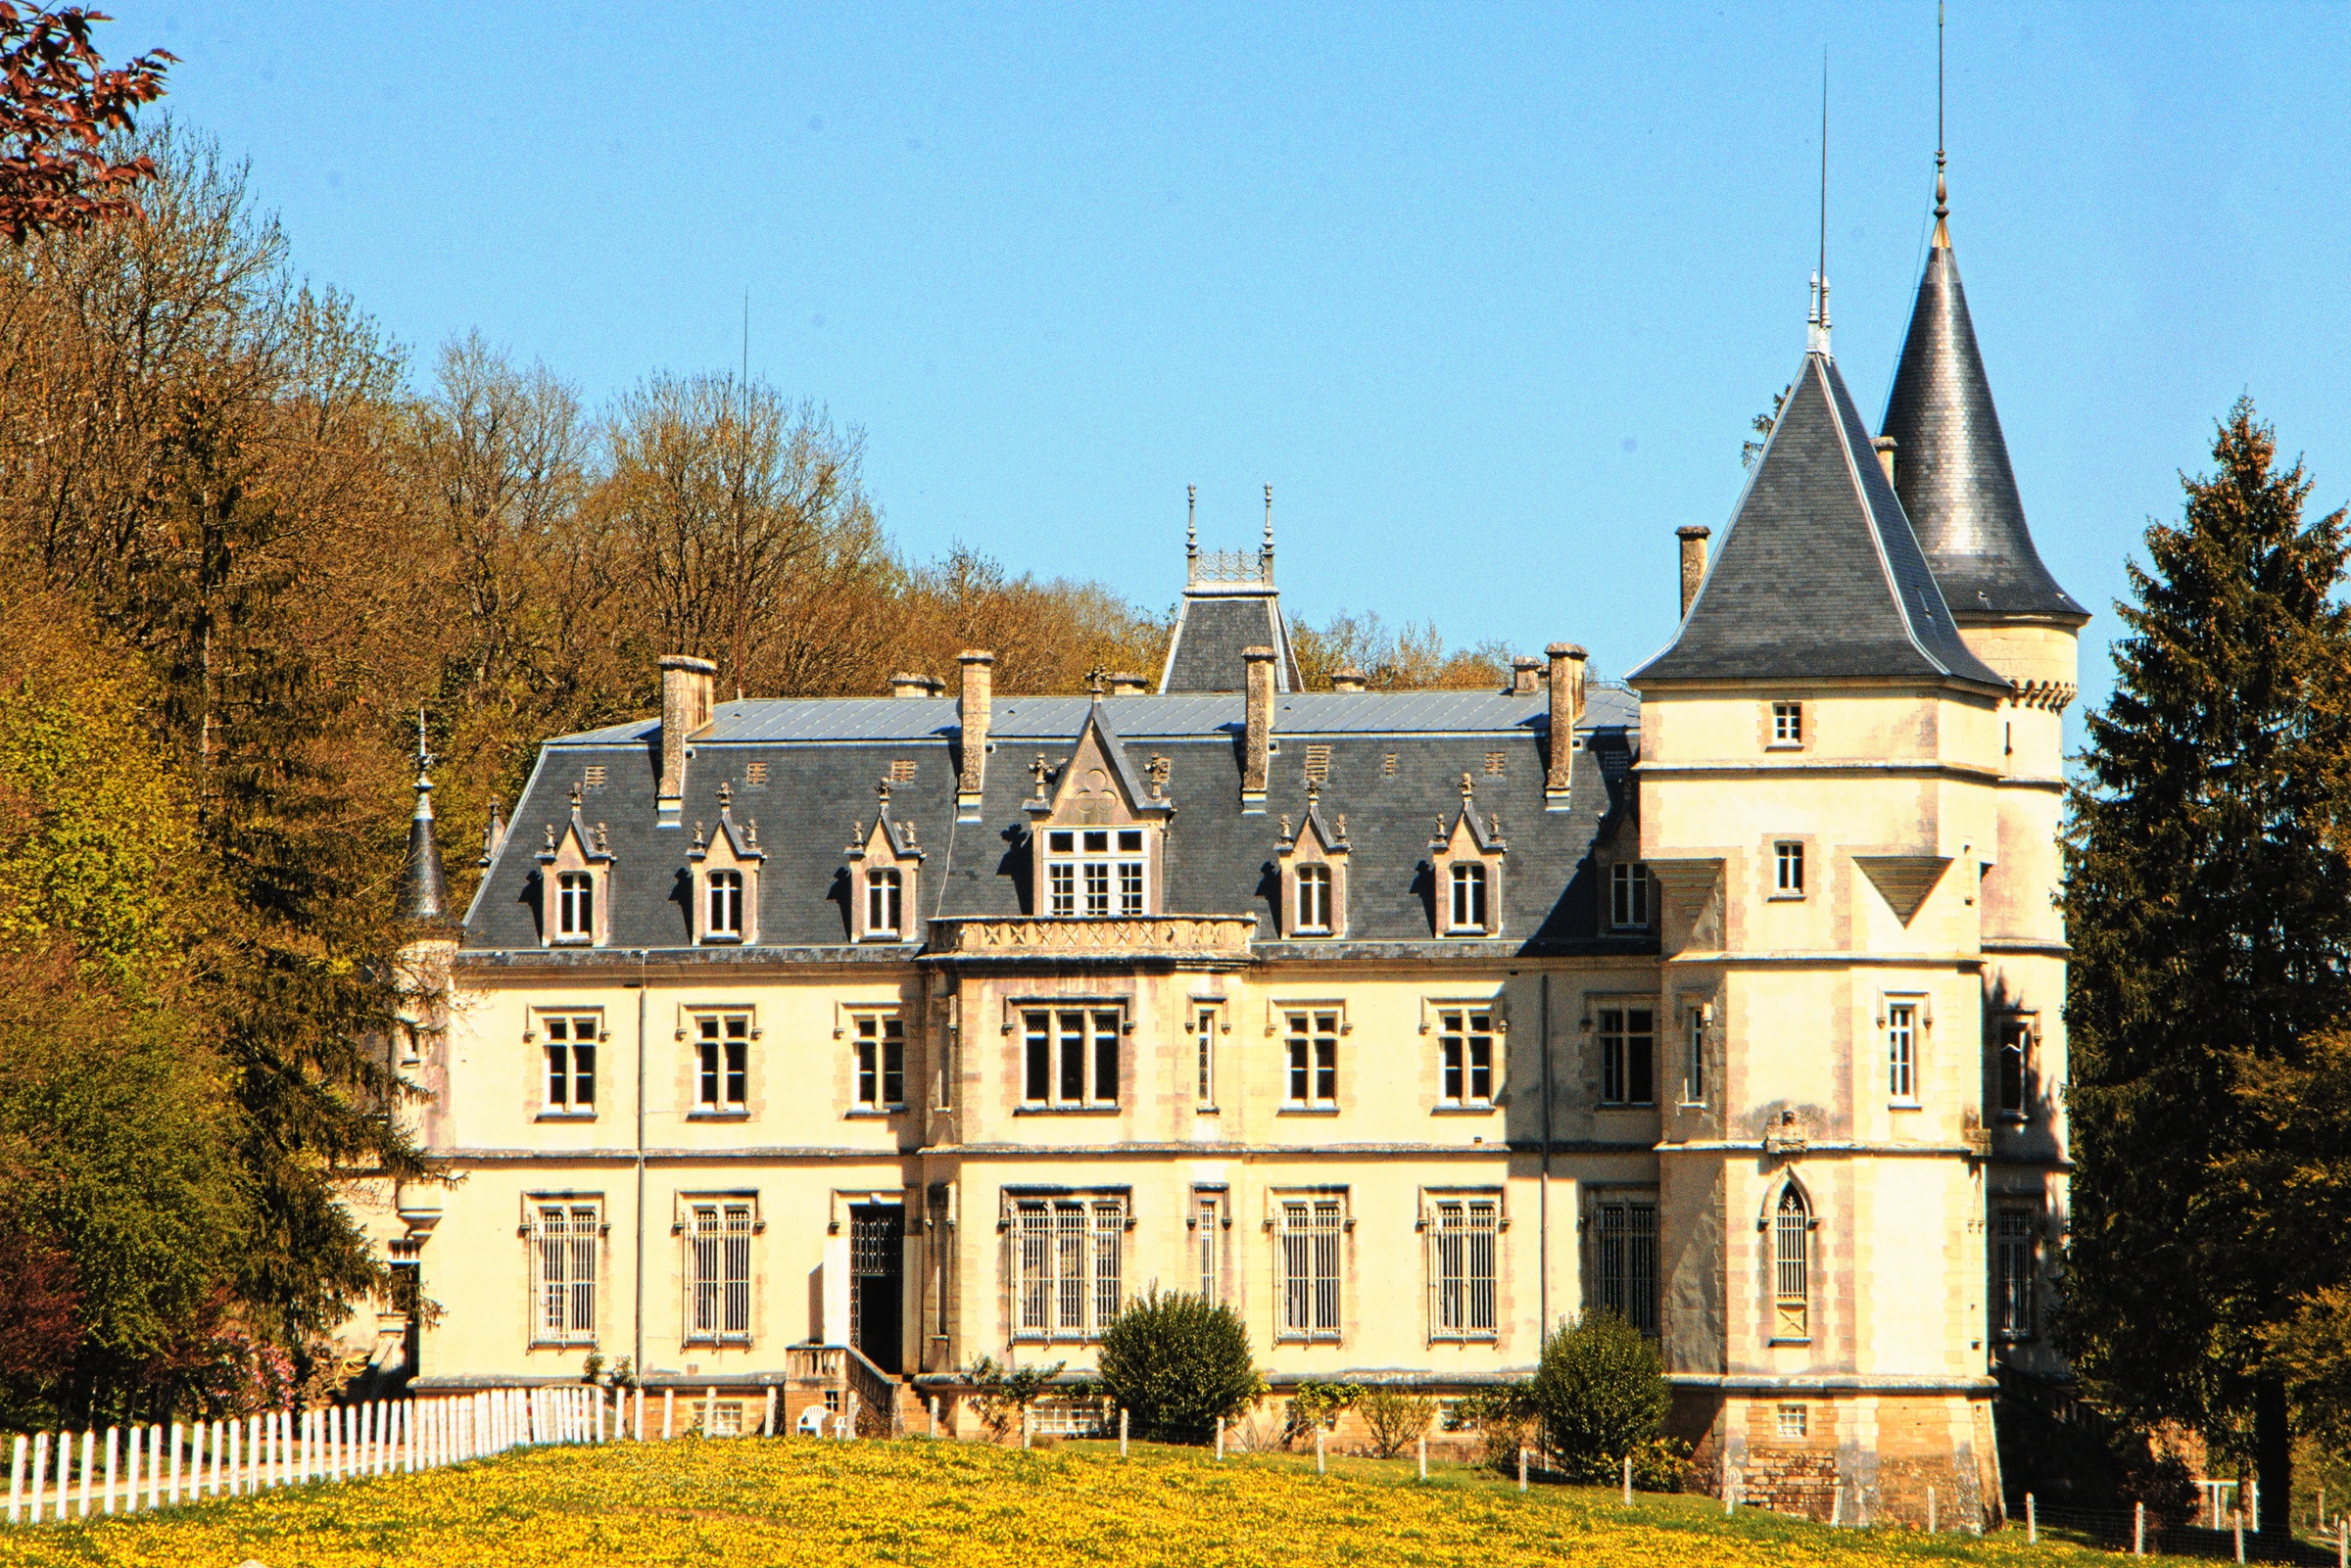
architecture, white, mansion, house, building, chateau, palace, monument, france, autumn, castle, grey, estate, manor house, burgundy, stately home, water castle, domecy